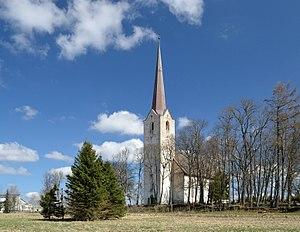
Peetri est un petit bourg de la commune de Kareda du comté de Põlva en Estonie.